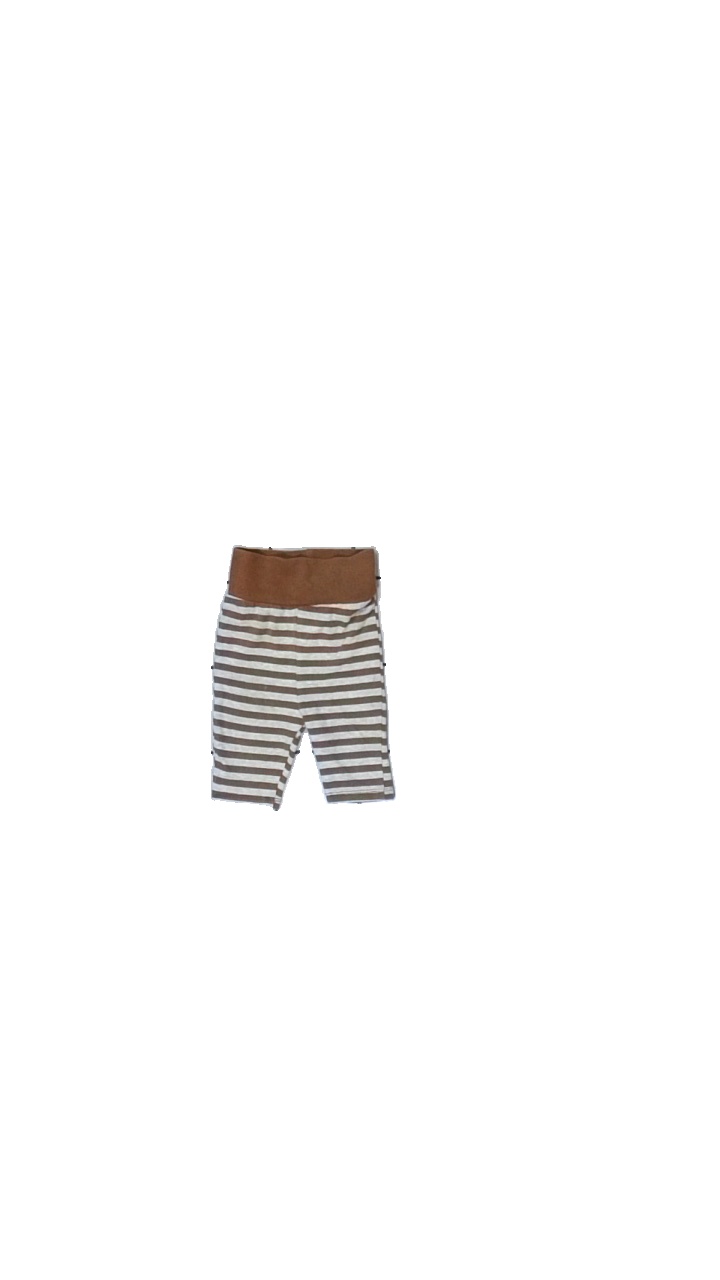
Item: Tights (Children)
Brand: Teddybjörn?
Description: randiga tights/byxor med liten fläck fram. lite hårig
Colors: White, Brown
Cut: Regular
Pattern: Striped
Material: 100% cotton
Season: All
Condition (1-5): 3
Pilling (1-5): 5
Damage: fläck
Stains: Minor
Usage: Reuse
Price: <50